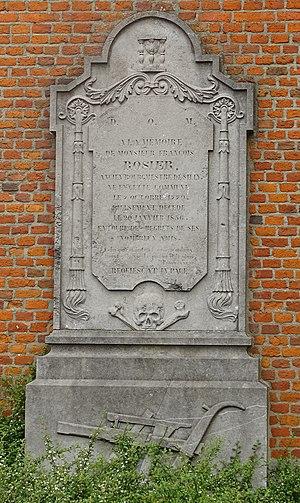
Reportage réalisé le dimanche 15 mai à l'occasion du départ du Grand Prix Criquielion 2016 à Silly, Belgique.
Silly [sili] est une commune francophone de Belgique située en Région wallonne dans la province de Hainaut.